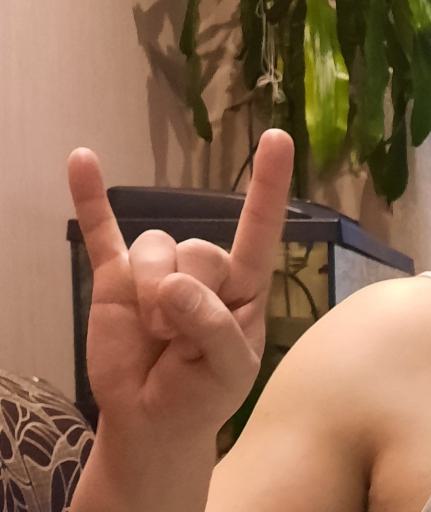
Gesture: rock